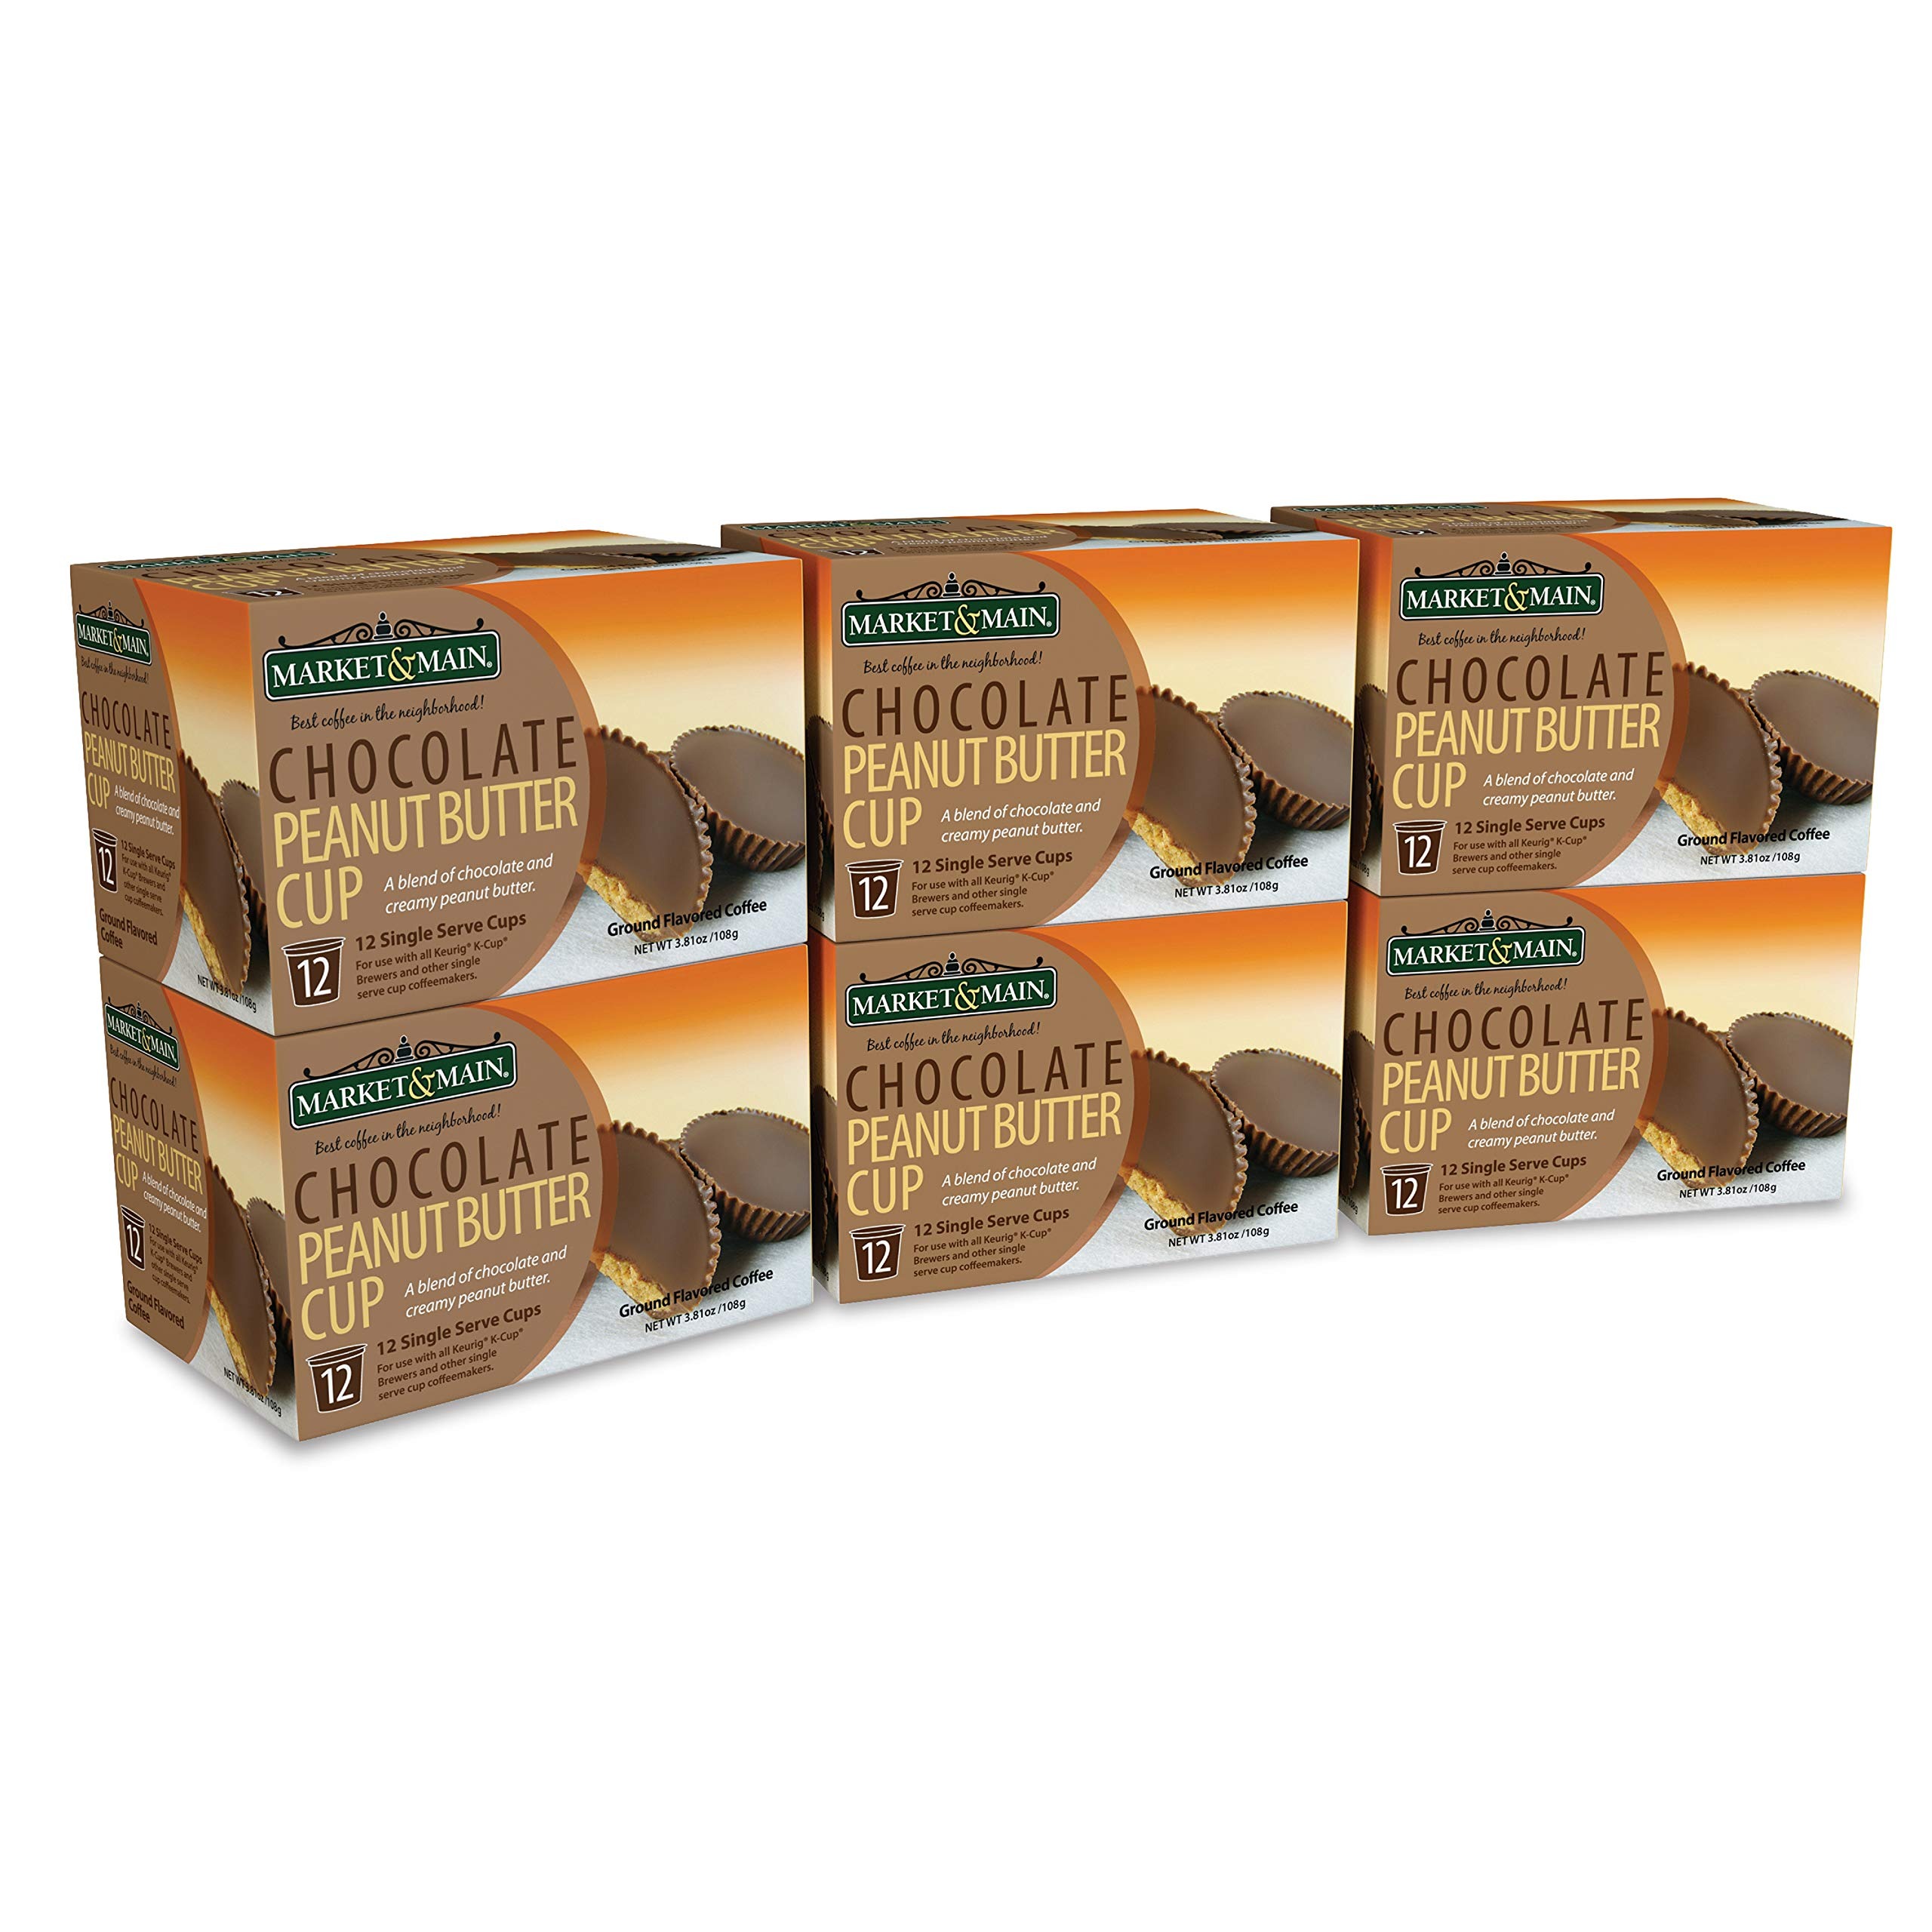
Item Name: Market & Main One Cup, Chocolate Peanut Butter Cup, Compatible with Keurig K-cup Brewers, 72 Count, 12 Count (Pack of 6)
Bullet Point 1: A delightful blend of chocolate and creamy peanut butter flavor
Bullet Point 2: Roasted to perfection and packaged immediately to ensure freshness
Bullet Point 3: 2.0 compatible, caffeinated and kosher certified
Bullet Point 4: Medium roast flavored coffee with natural & artificial flavoring
Value: 72.0
Unit: count

Price: 54.72